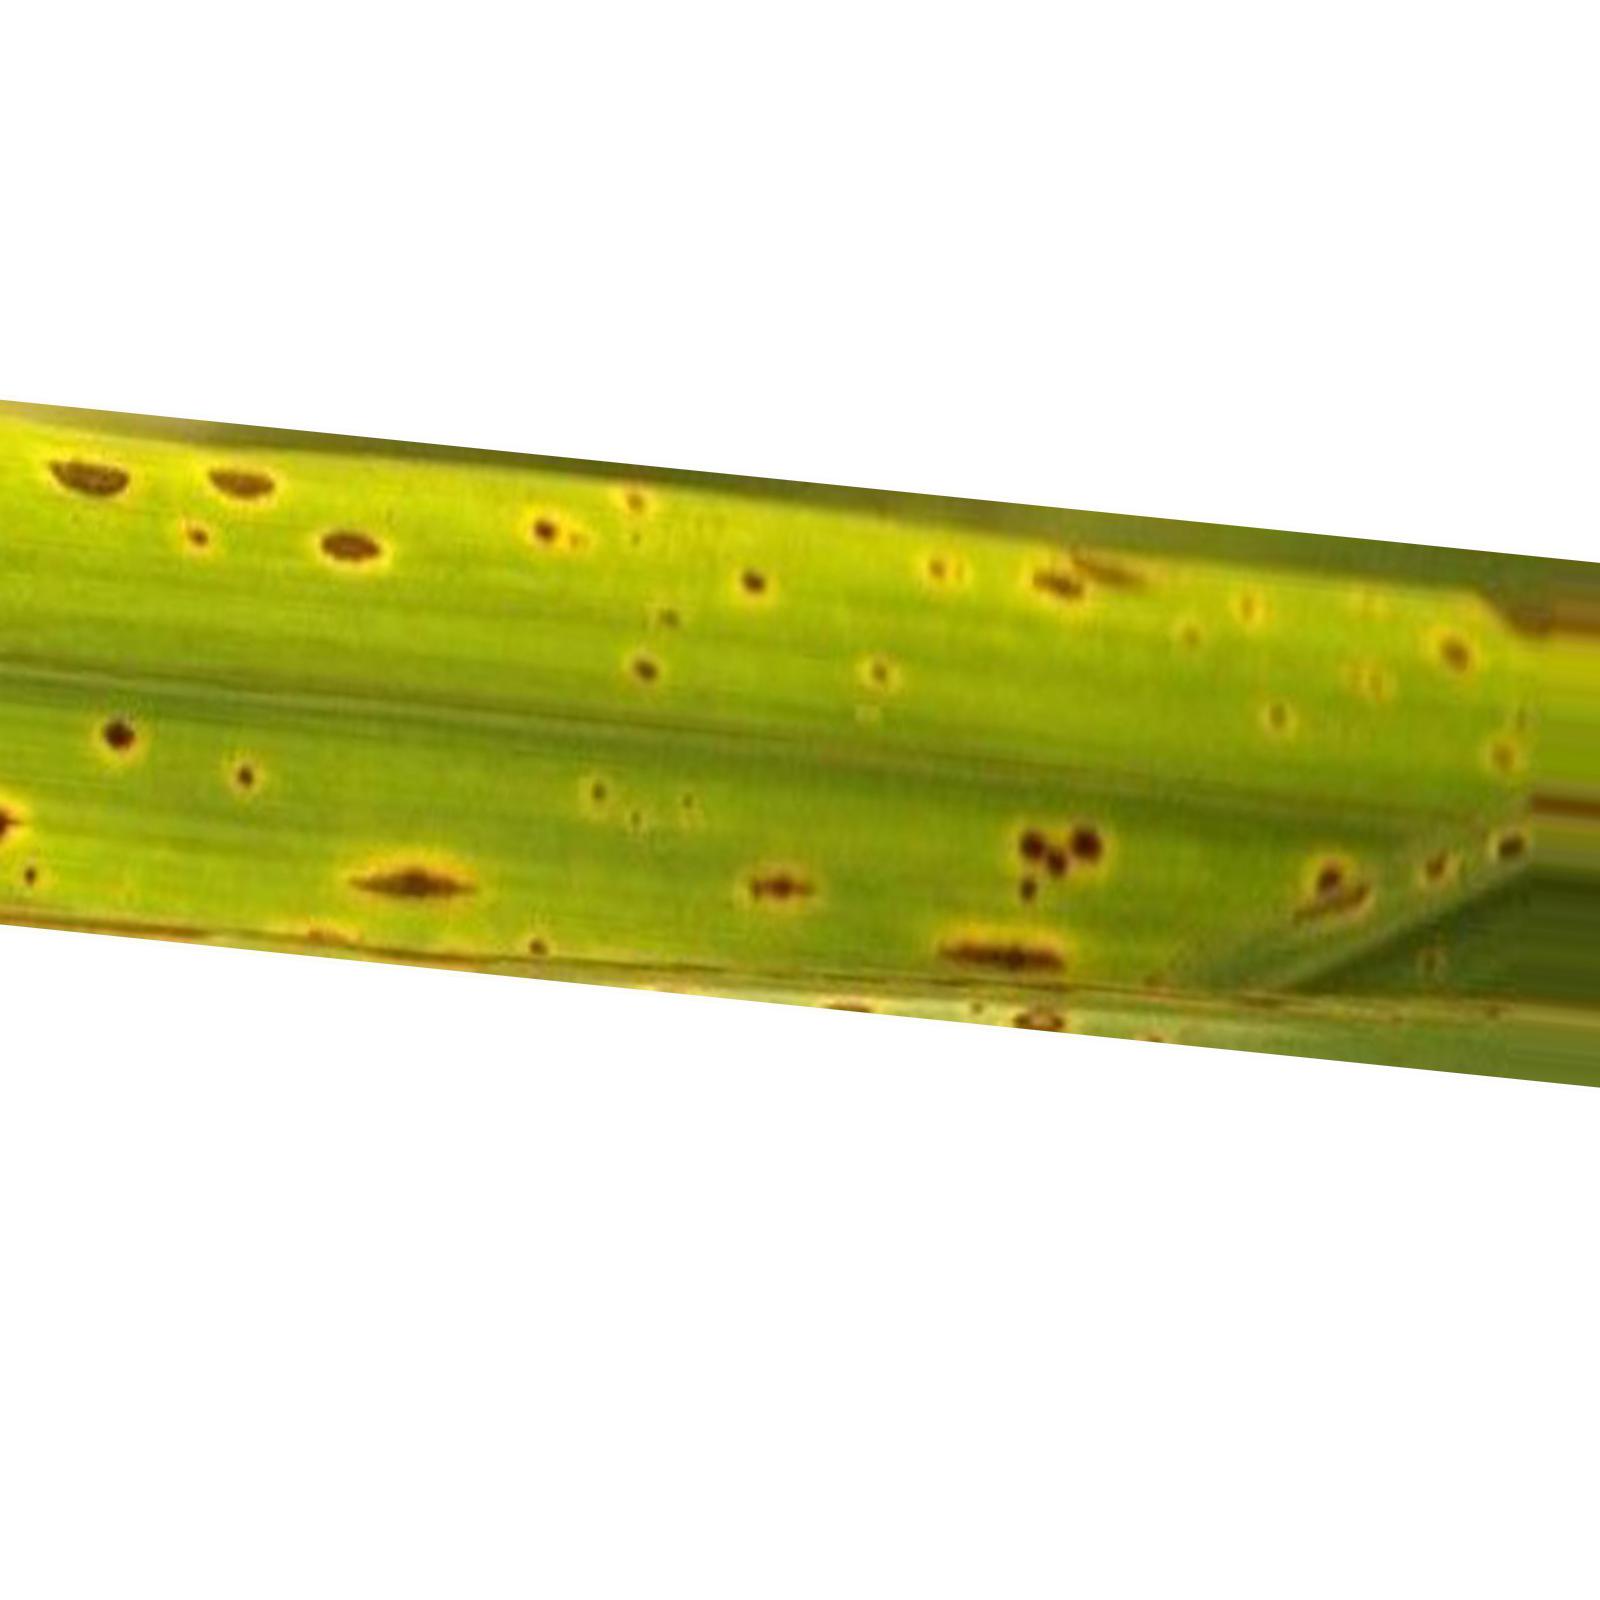
Nhãn: Bệnh Đốm Nâu ( Brown spot )